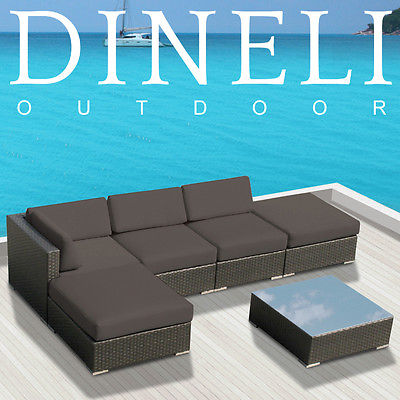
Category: sofa